Peter Kohnke

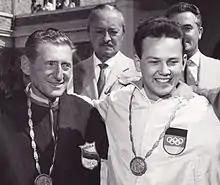
Enrico Forcella (bronze, aged 52) and Peter Kohnke (gold, aged 18) at the 1960 Olympics

Peter Kohnke (9 October 1941 – 3 April 1975) was a German sports shooter. He won a gold medal in the 50 metre rifle prone event at the 1960 Summer Olympics in Rome. He also competed at the 1968 Summer Olympics. He died in a traffic accident, aged 33.